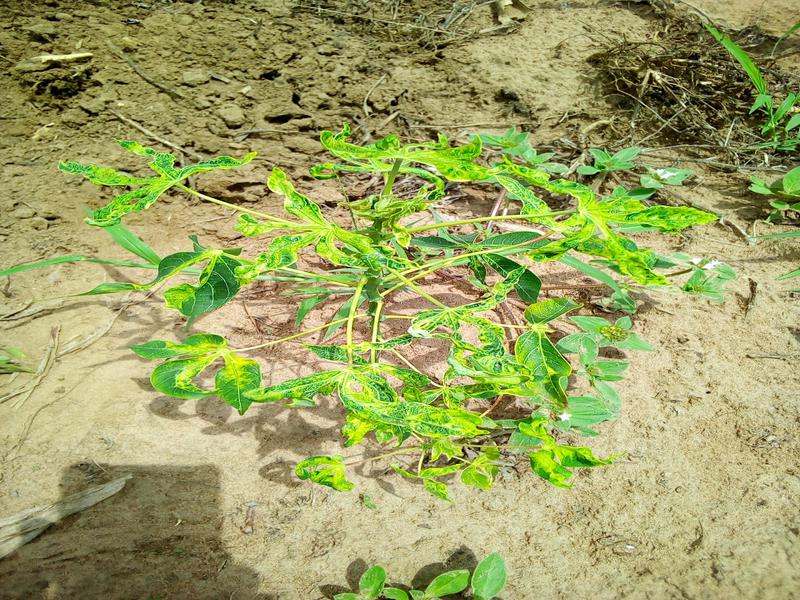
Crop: cassava
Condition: mosaic_disease